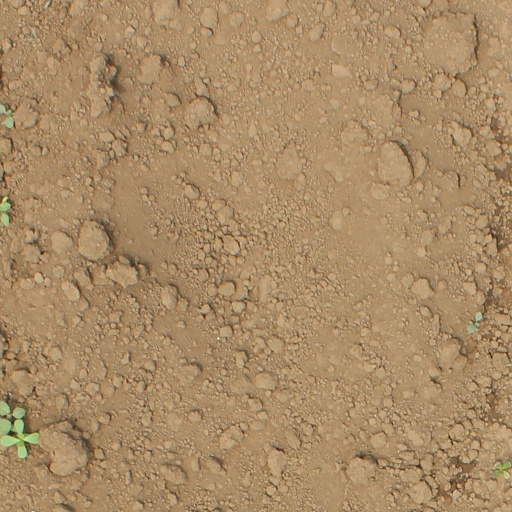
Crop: soybean